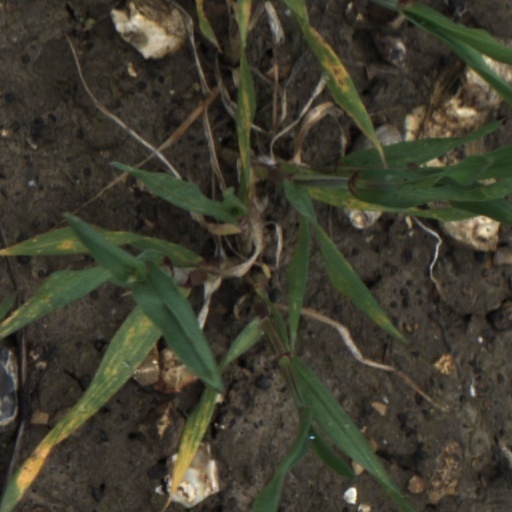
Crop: wheat